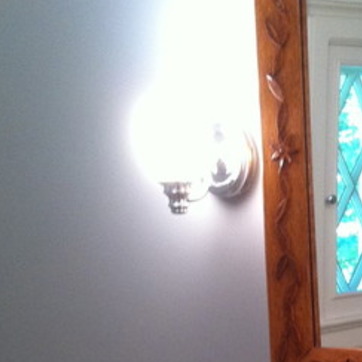
Material: metal